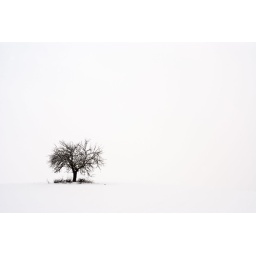
A lonely tree in a field covered by snow.